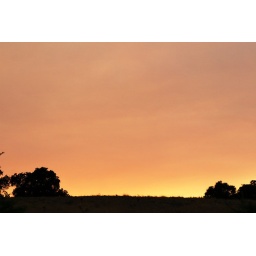
The evening sky at sunset. There was light smoke in the air from the california forest fires.